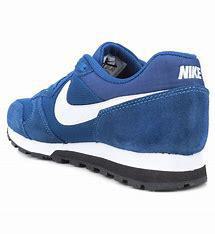
Brand: Nike
Model: MD Runner 2